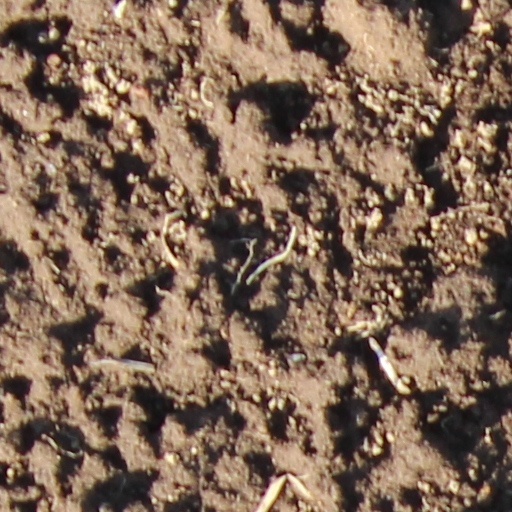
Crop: wheat